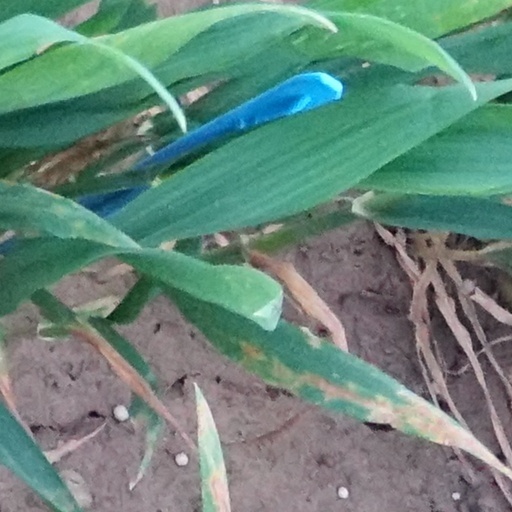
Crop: wheat